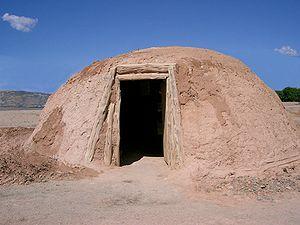
Le hogan est la maison traditionnelle des Indiens Navajos que l'homme devait construire pour sa future famille quand il se mariait.
Les Navajos ou Navahos constituent un peuple amérindien d'Amérique du Nord de la famille linguistique athapascane et de la zone culturelle du sud-ouest. Les Navajos vivent aux États-Unis, dans des réserves du nord-est de l'Arizona et des régions contiguës du Nouveau-Mexique et de l'Utah. Ils sont étroitement apparentés aux Apaches.
L'habitat traditionnel des Nord-Amérindiens était diversifié en fonction des populations concernées et de leur adaptation aux conditions géoclimatiques. Le style de vie avait bien sûr une grande influence sur le type d'habitat.